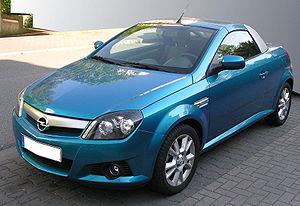
Heuliez est une société française fondée en 1920 et disparue en 2013. Elle travaillait en tant qu'unité de conception et de production pour différents constructeurs automobiles. Son siège social se situait à Cerizay dans les Deux-Sèvres. Son activité s'est définitivement arrêtée le 31 octobre 2013. Les bâtiments et machines de la société ont été repris par une SEM nommée «Fabrique régionale du Bocage», dont la région Poitou-Charentes est actionnaire majoritaire.